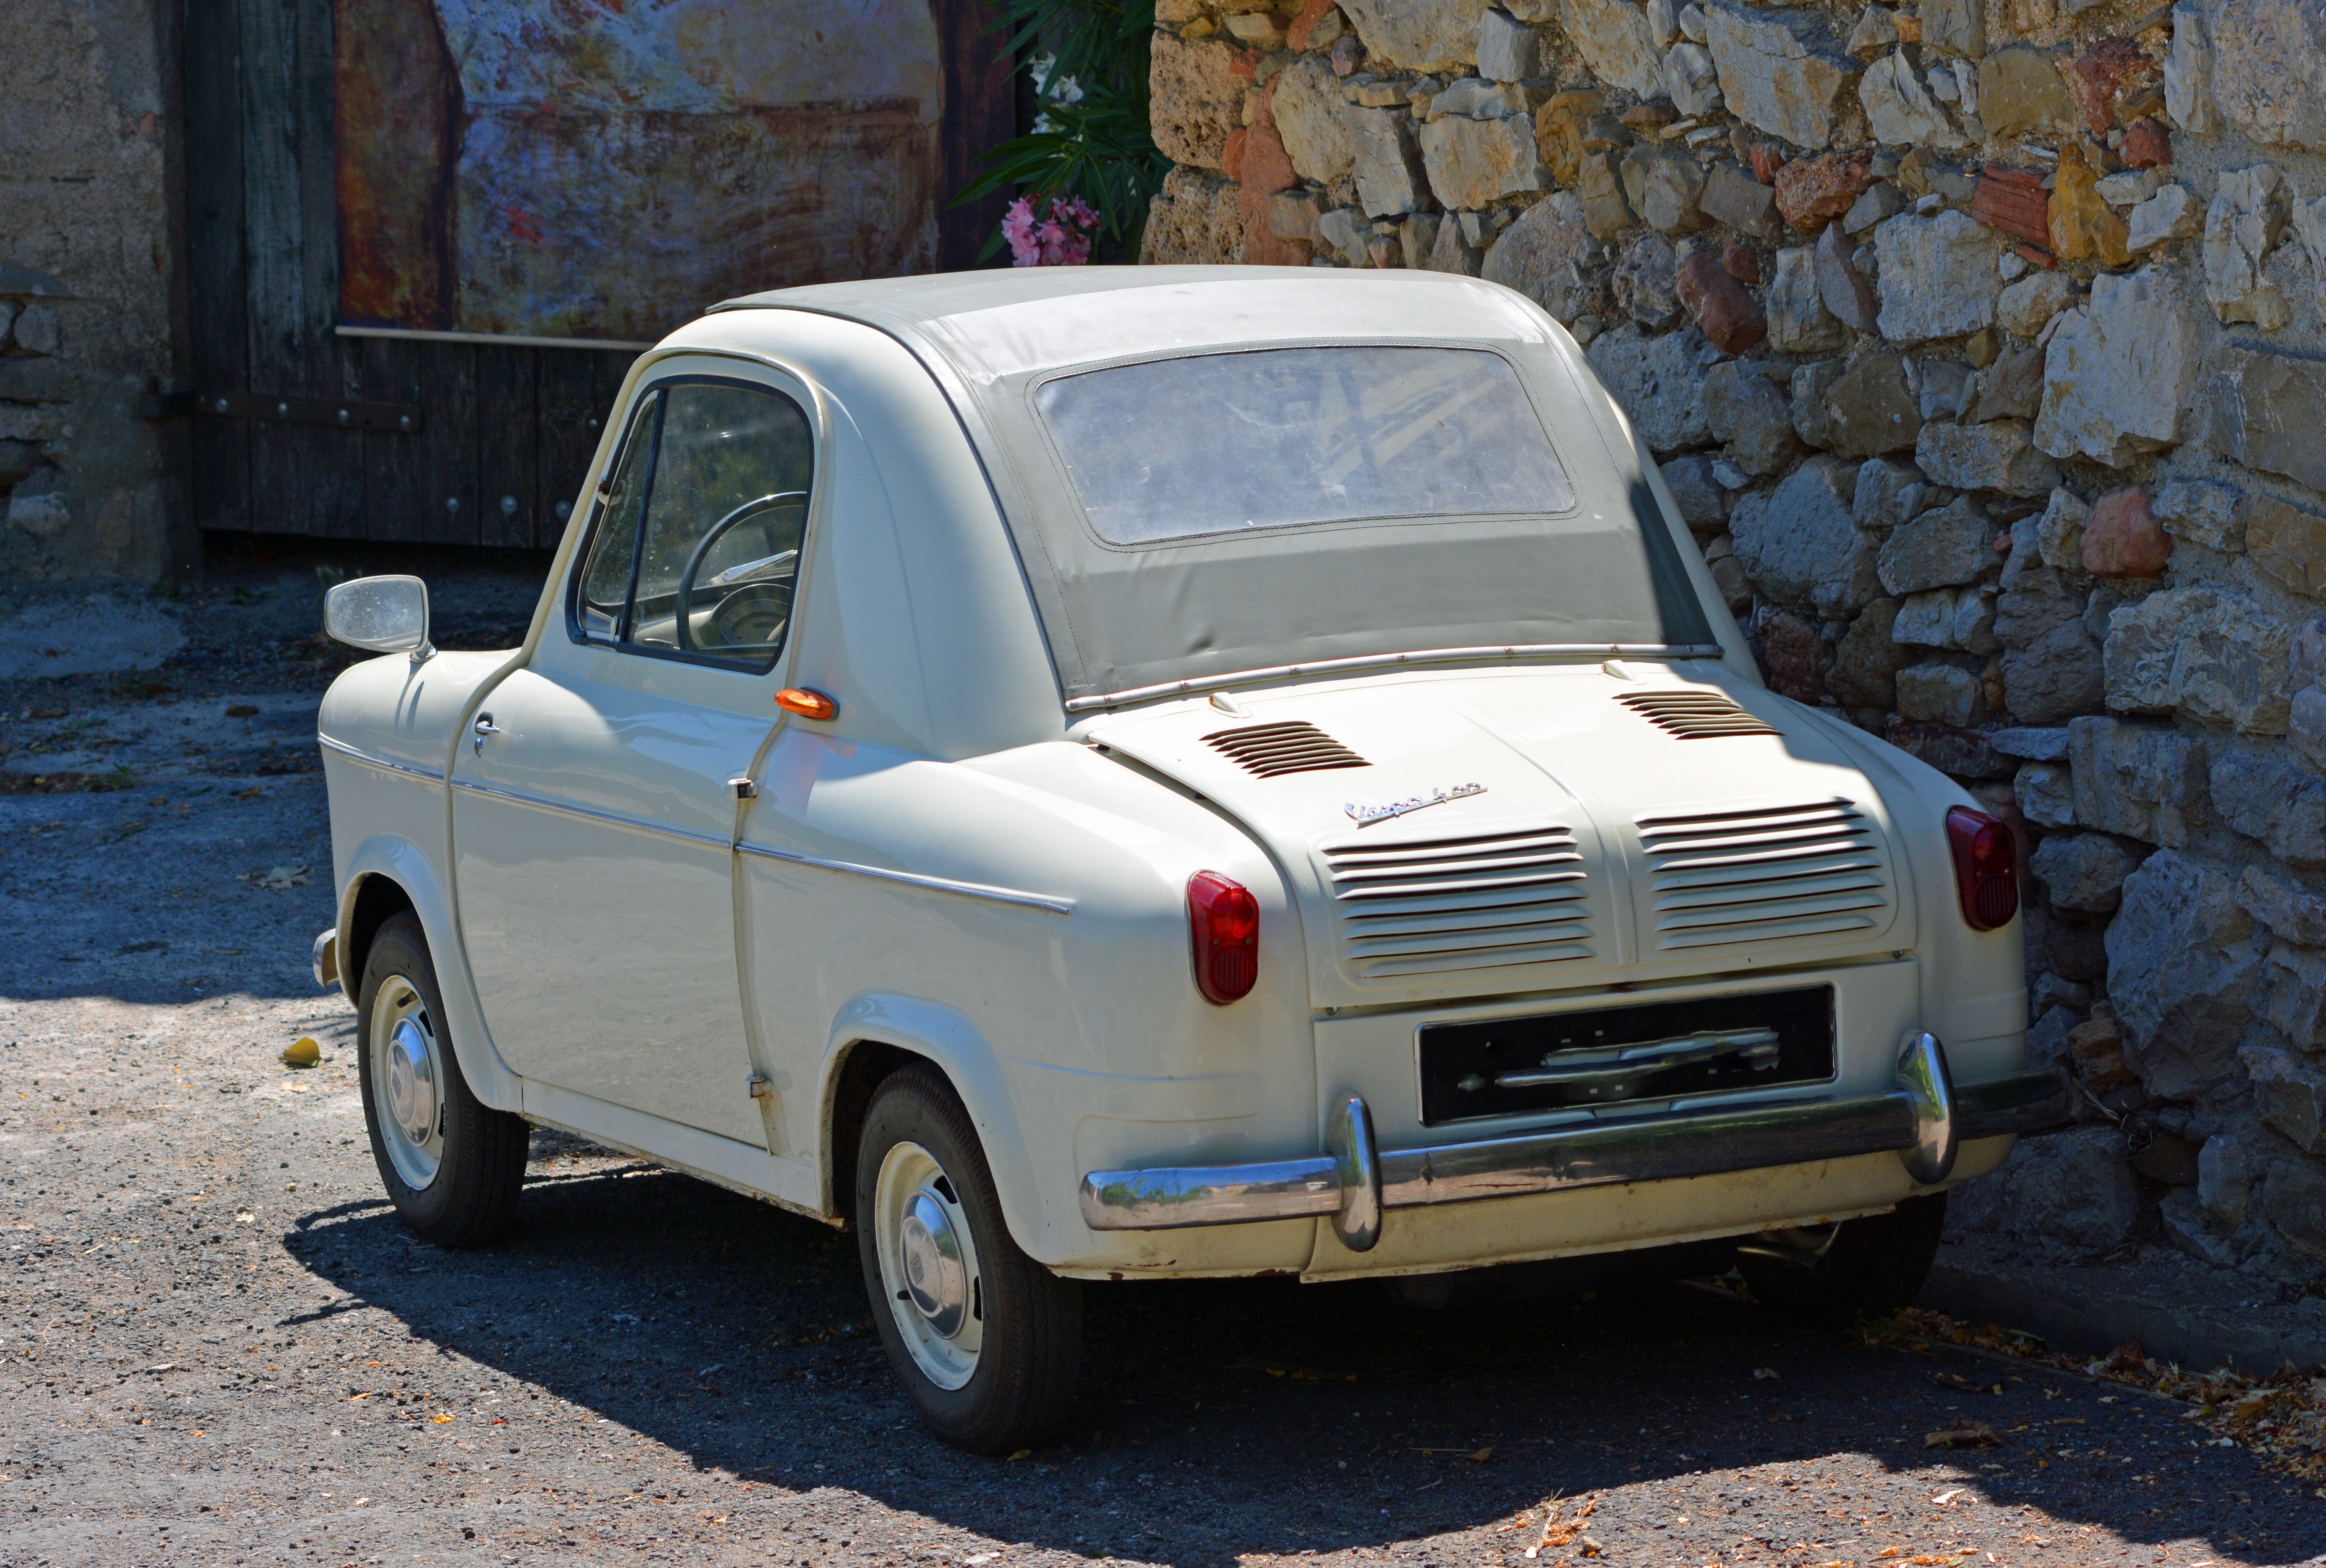
car, vintage, automobile, vehicle, classic car, sedan, former, antique car, city car, land vehicle, automobile make, compact car, vespa 400